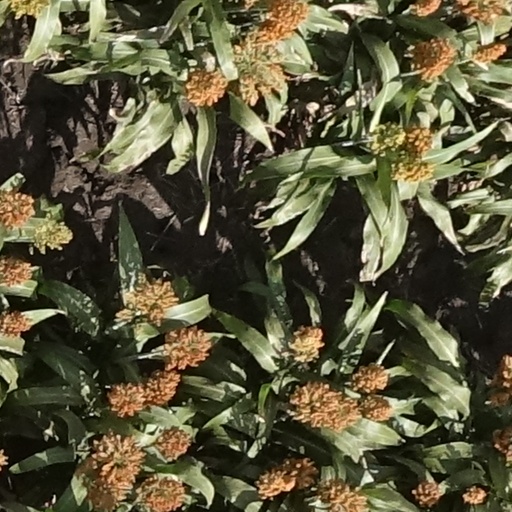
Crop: sorghum